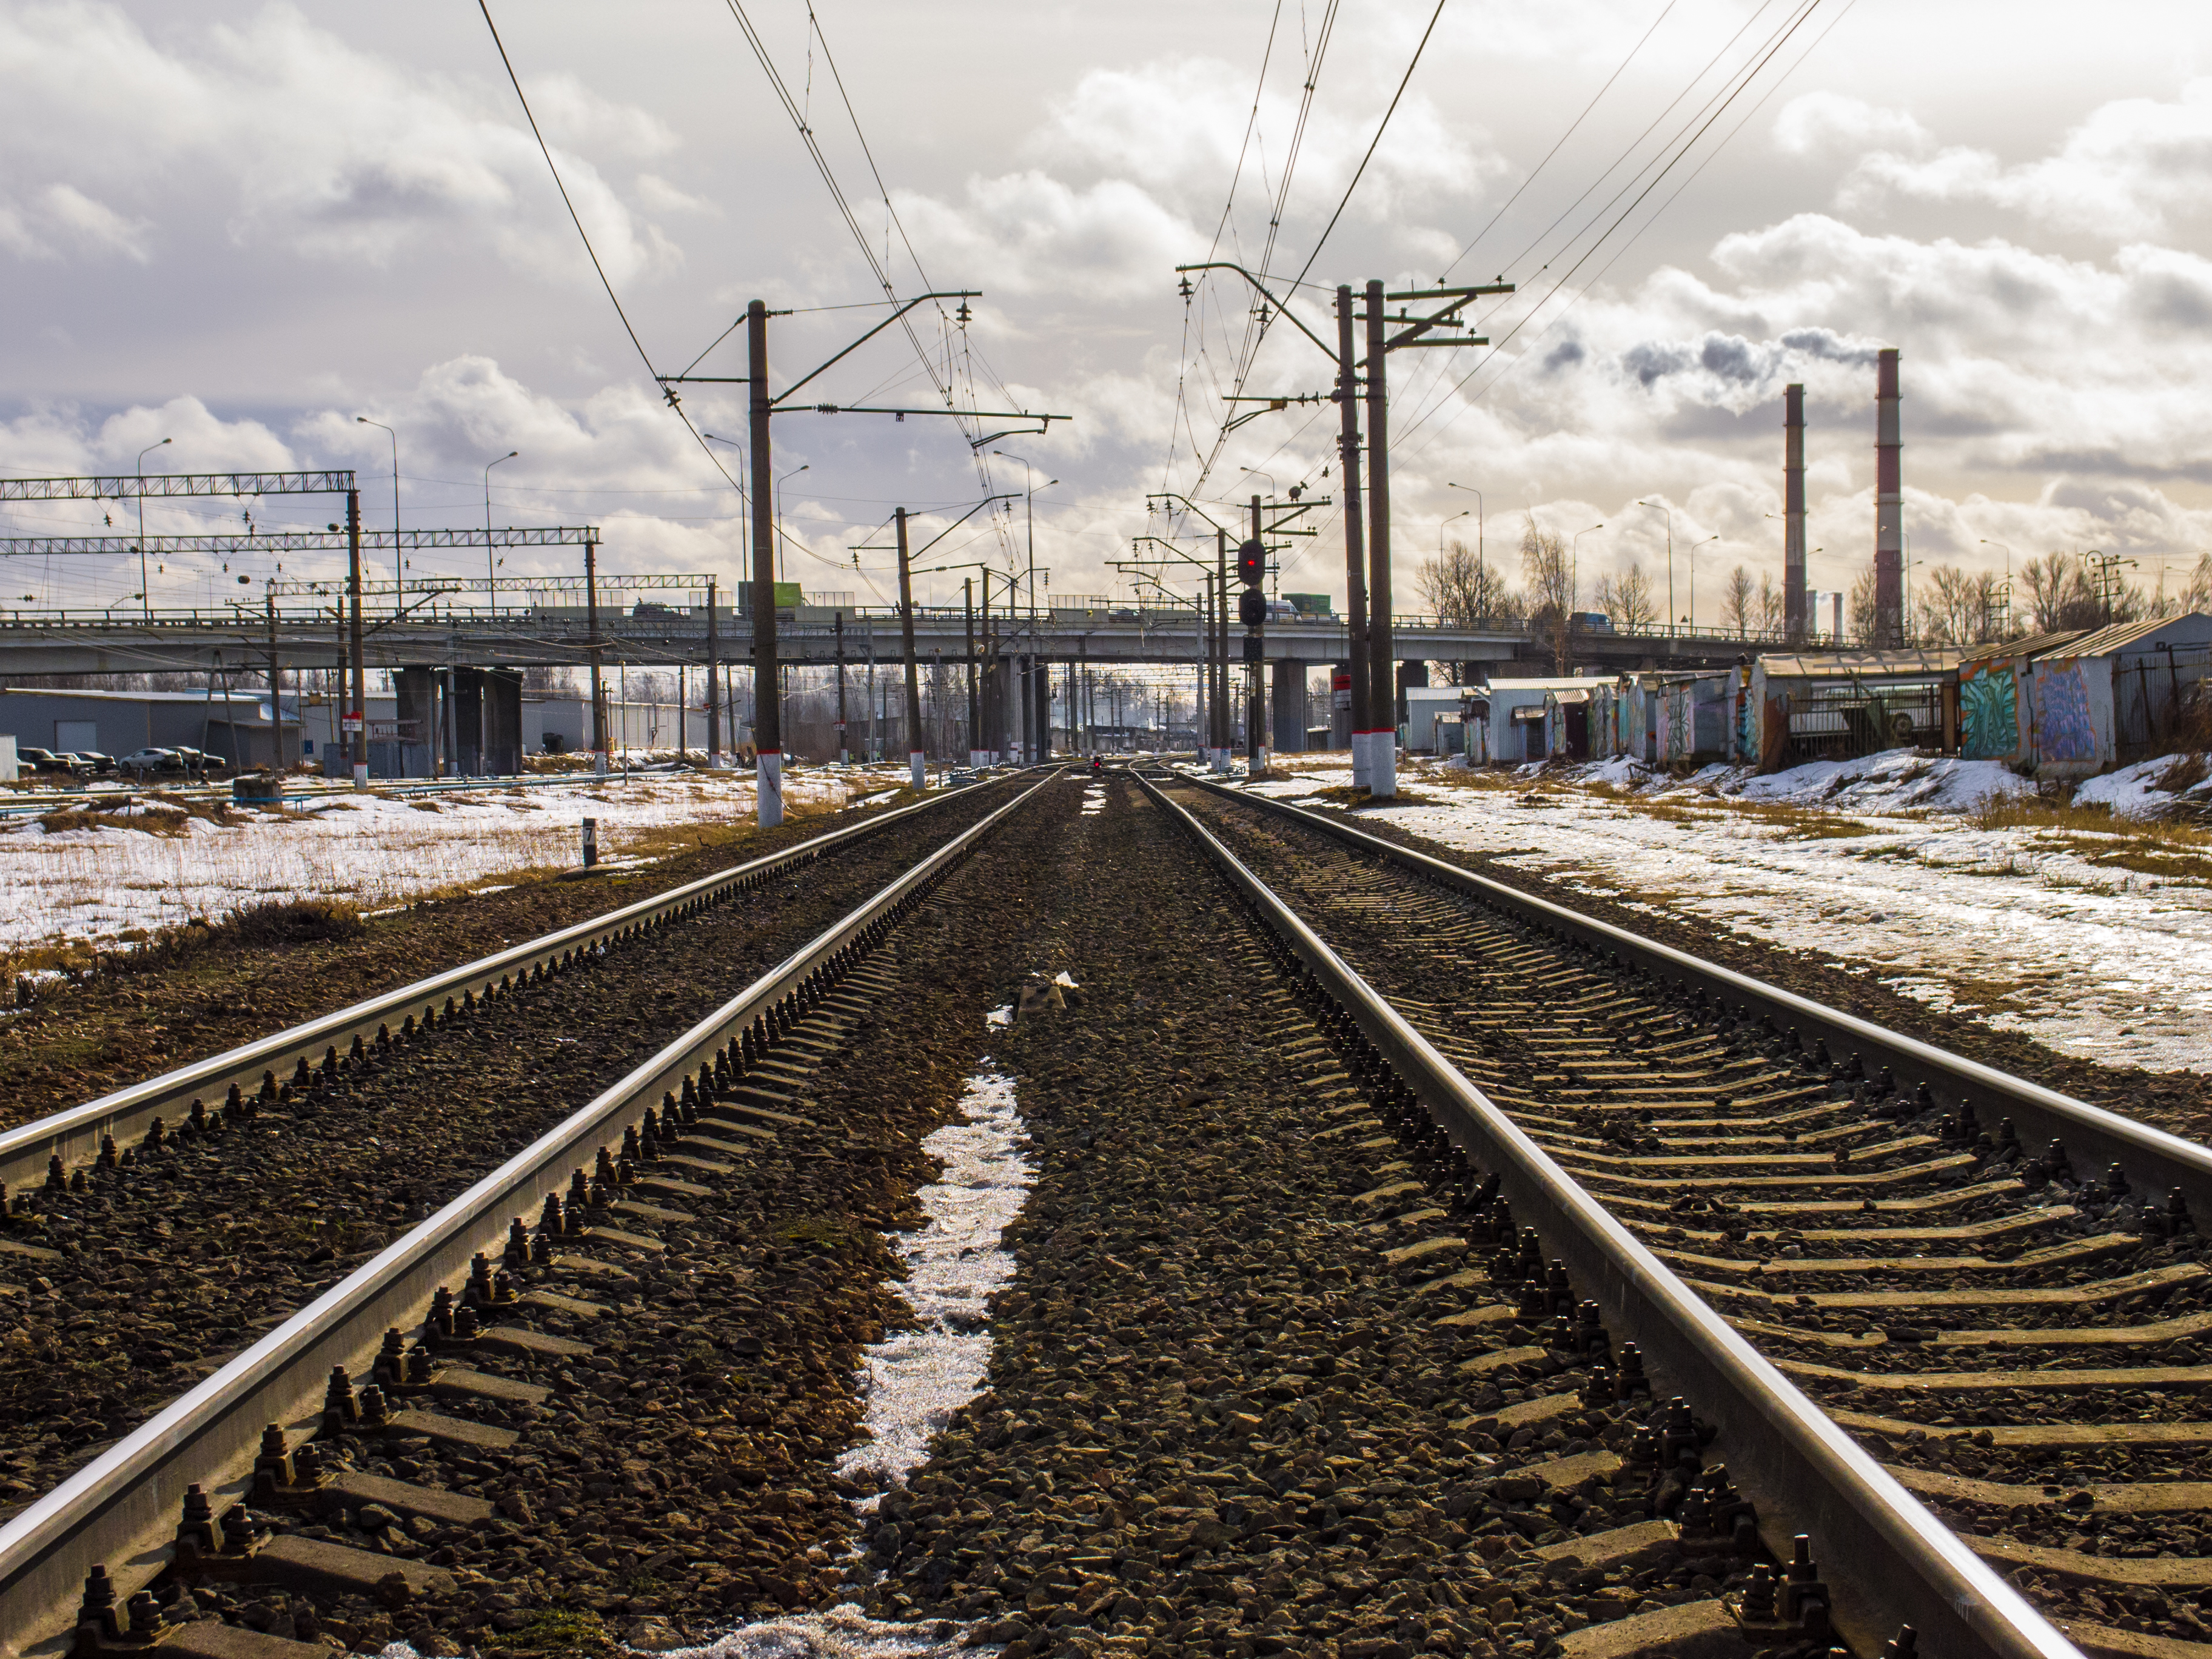
images, cloud, sky, track, railway, thoroughfare, mode of transport, electricity, tree, rolling, overhead power line, line, atmospheric phenomenon, parallel, vehicle, wood, road, horizon, landscape, public utility, street light, metal, slope, plant, symmetry, road surface, nonbuilding structure, winter, electrical supply, steel, snow, train station, rubble, grass, freezing, public transport, transport, cumulus, soil